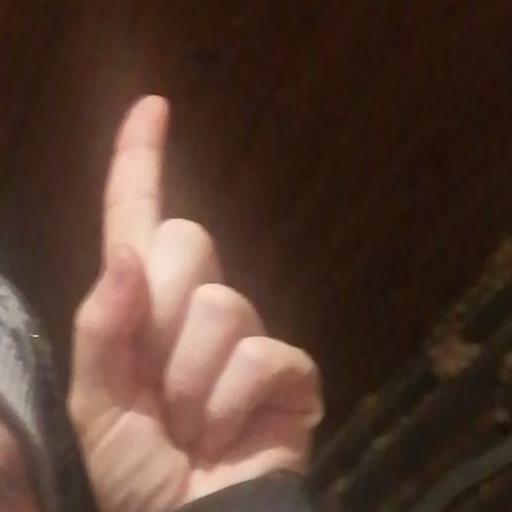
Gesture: one